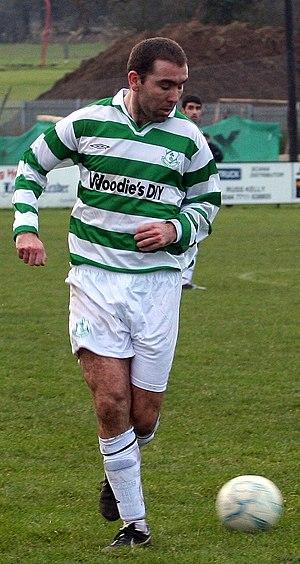
Andy Myler lors d'un match amical contre Kildare, en février 2007.
Le Shamrock Rovers Football Club est un club de football irlandais basé à Dublin. Il joue dans le championnat d'Irlande de football et est le club irlandais le plus titré avec 17 titres de champion et 25 Coupes d'Irlande. Les Shamrock Rovers ont donné plus de joueurs à l'équipe nationale qu'aucun autre club, soixante-deux au total.